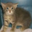
Label: cat